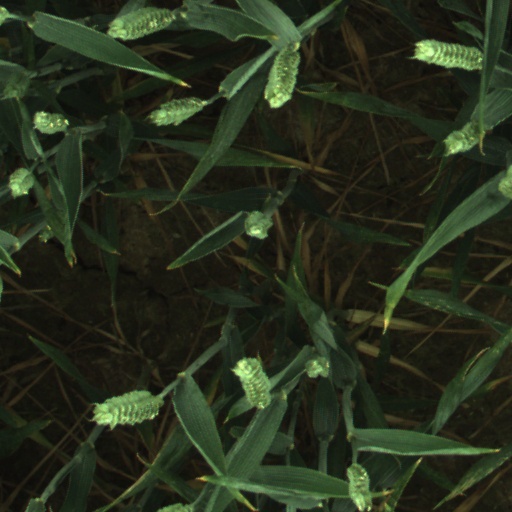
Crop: wheat